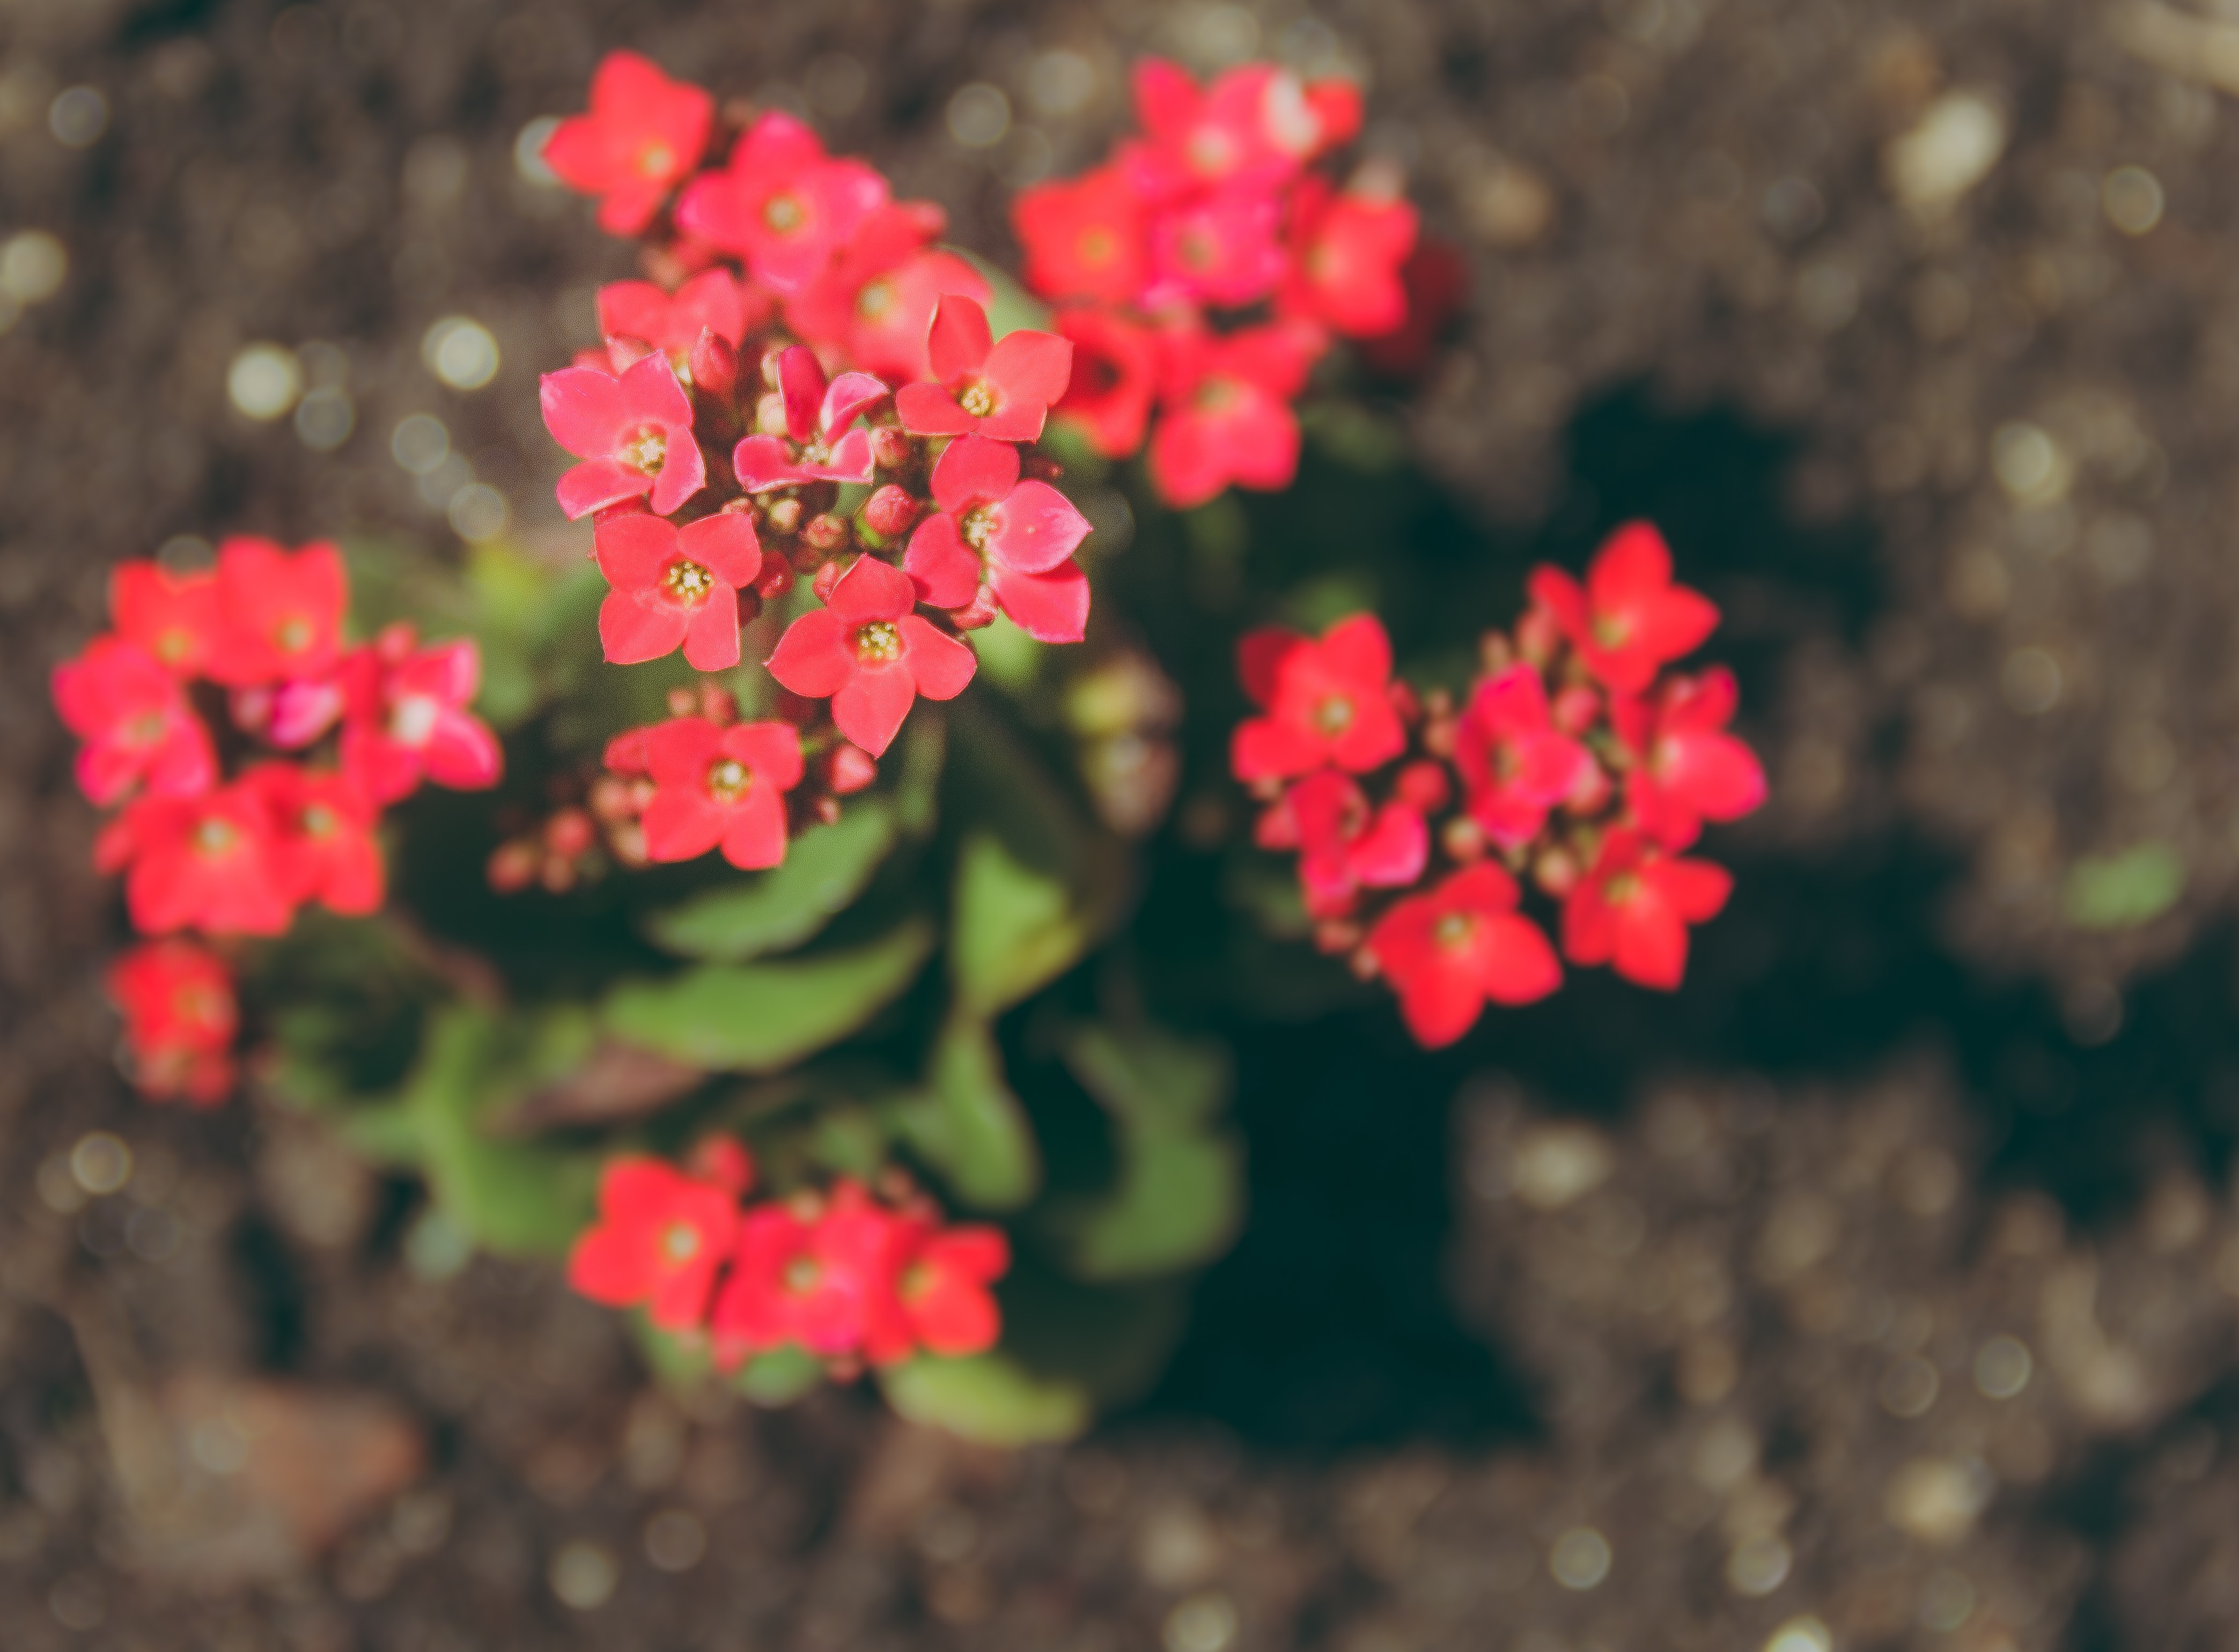
flower, flowering plant, plant, petal, annual plant, verbena, verbena family, plant stem, wildflower, geranium